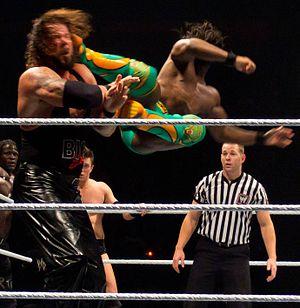
Kofi Kingston, de son vrai nom Kofi Sarkodie-Mensah, est un catcheur américano-ghanéen. Il travaille actuellement à la World Wrestling Entertainment, dans la division SmackDown.